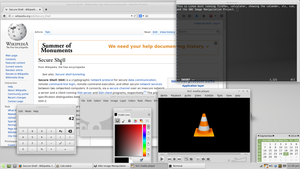
Multitasking
Moderne desktop operativ systemer kan håndtere et stort antal opgaver samtidigt. Dette skærmbillede viser Linux Mint der samtidigt afvikler adskillige applikationer.
Multitasking er udførelse af flere opgaver på samme tid på en computer. På maskiner med en enkelt processor sker det ved, at de forskellige programmer, der kører på maskinen, på skift får rådighed over processoren i et lille stykke tid, inden en anden opgave får mulighed for at køre. Er der flere processorer, kan flere opgaver reelt afvikles samtidigt, men normalt er antallet af processer større end antallet af processorer til rådighed. Tildeling af køretid kan ske efter forskellige principper. Computerens operativsystem og evt. også andre mekanismer skal sikre, at de forskellige opgaver ikke forstyrrer hinanden eller får systemet til at gå i baglås eller ligefrem ”gå ned”.